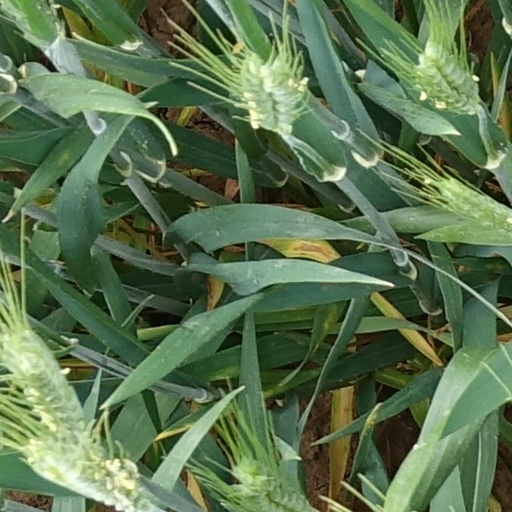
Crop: wheat